Defence Helicopter Flying School

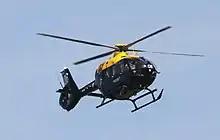
An Airbus H135 Juno of the Defence Helicopter Flying School.

The Defence Helicopter Flying School (DHFS) was established on 1 April 1997, with RAF Shawbury being selected as the new home of military helicopter training. The RAF's No. 60 Squadron disbanded at RAF Benson and the squadron number-plate was transferred to the RAF element of the DHFS. The squadron was joined at Shawbury by 705 Naval Air Squadron (NAS) and No. 660 Squadron of the Army Air Corps. The school was officially opened on 9 April 1997 by the then Vice-Chief of the Defence Staff, Air Chief Marshal Sir John Willis.